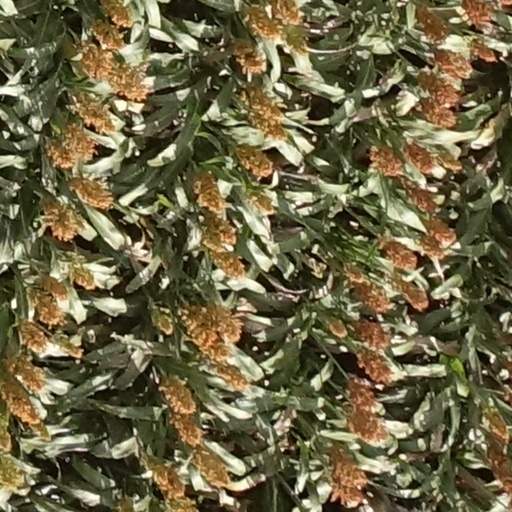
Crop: sorghum